Historical fantasy

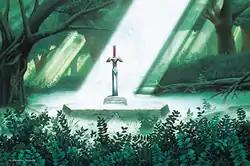
The Master Sword from "", named Excalibur in its French version, a medieval fantasy video game.

After Antoine Galland's translation of "One Thousand and One Nights" became popular in Europe, many writers wrote fantasy based on Galland's romantic image of the Middle East and North Africa. Early examples included the satirical tales of Anthony Hamilton, and "Zadig" by Voltaire. English-language work in the Arabian fantasy genre includes "Rasselas" (1759) by Samuel Johnson, "The Tales of the Genii" by James Ridley (1764), "Vathek" by William Thomas Beckford (1786), George Meredith's "The Shaving of Shagpat" (1856), "Khaled" (1891) by F. Marion Crawford, and James Elroy Flecker's "Hassan" (1922).